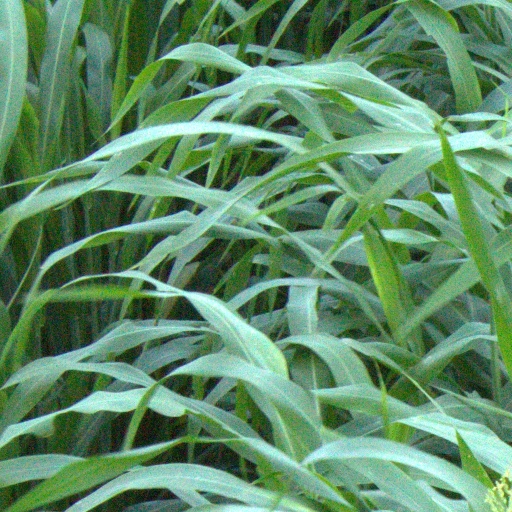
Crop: sorghum